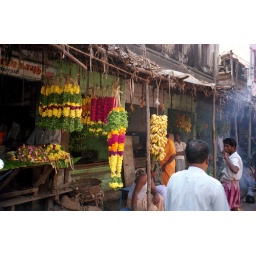
flowers & bananas in Madurai